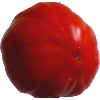
Label: Tomato 3